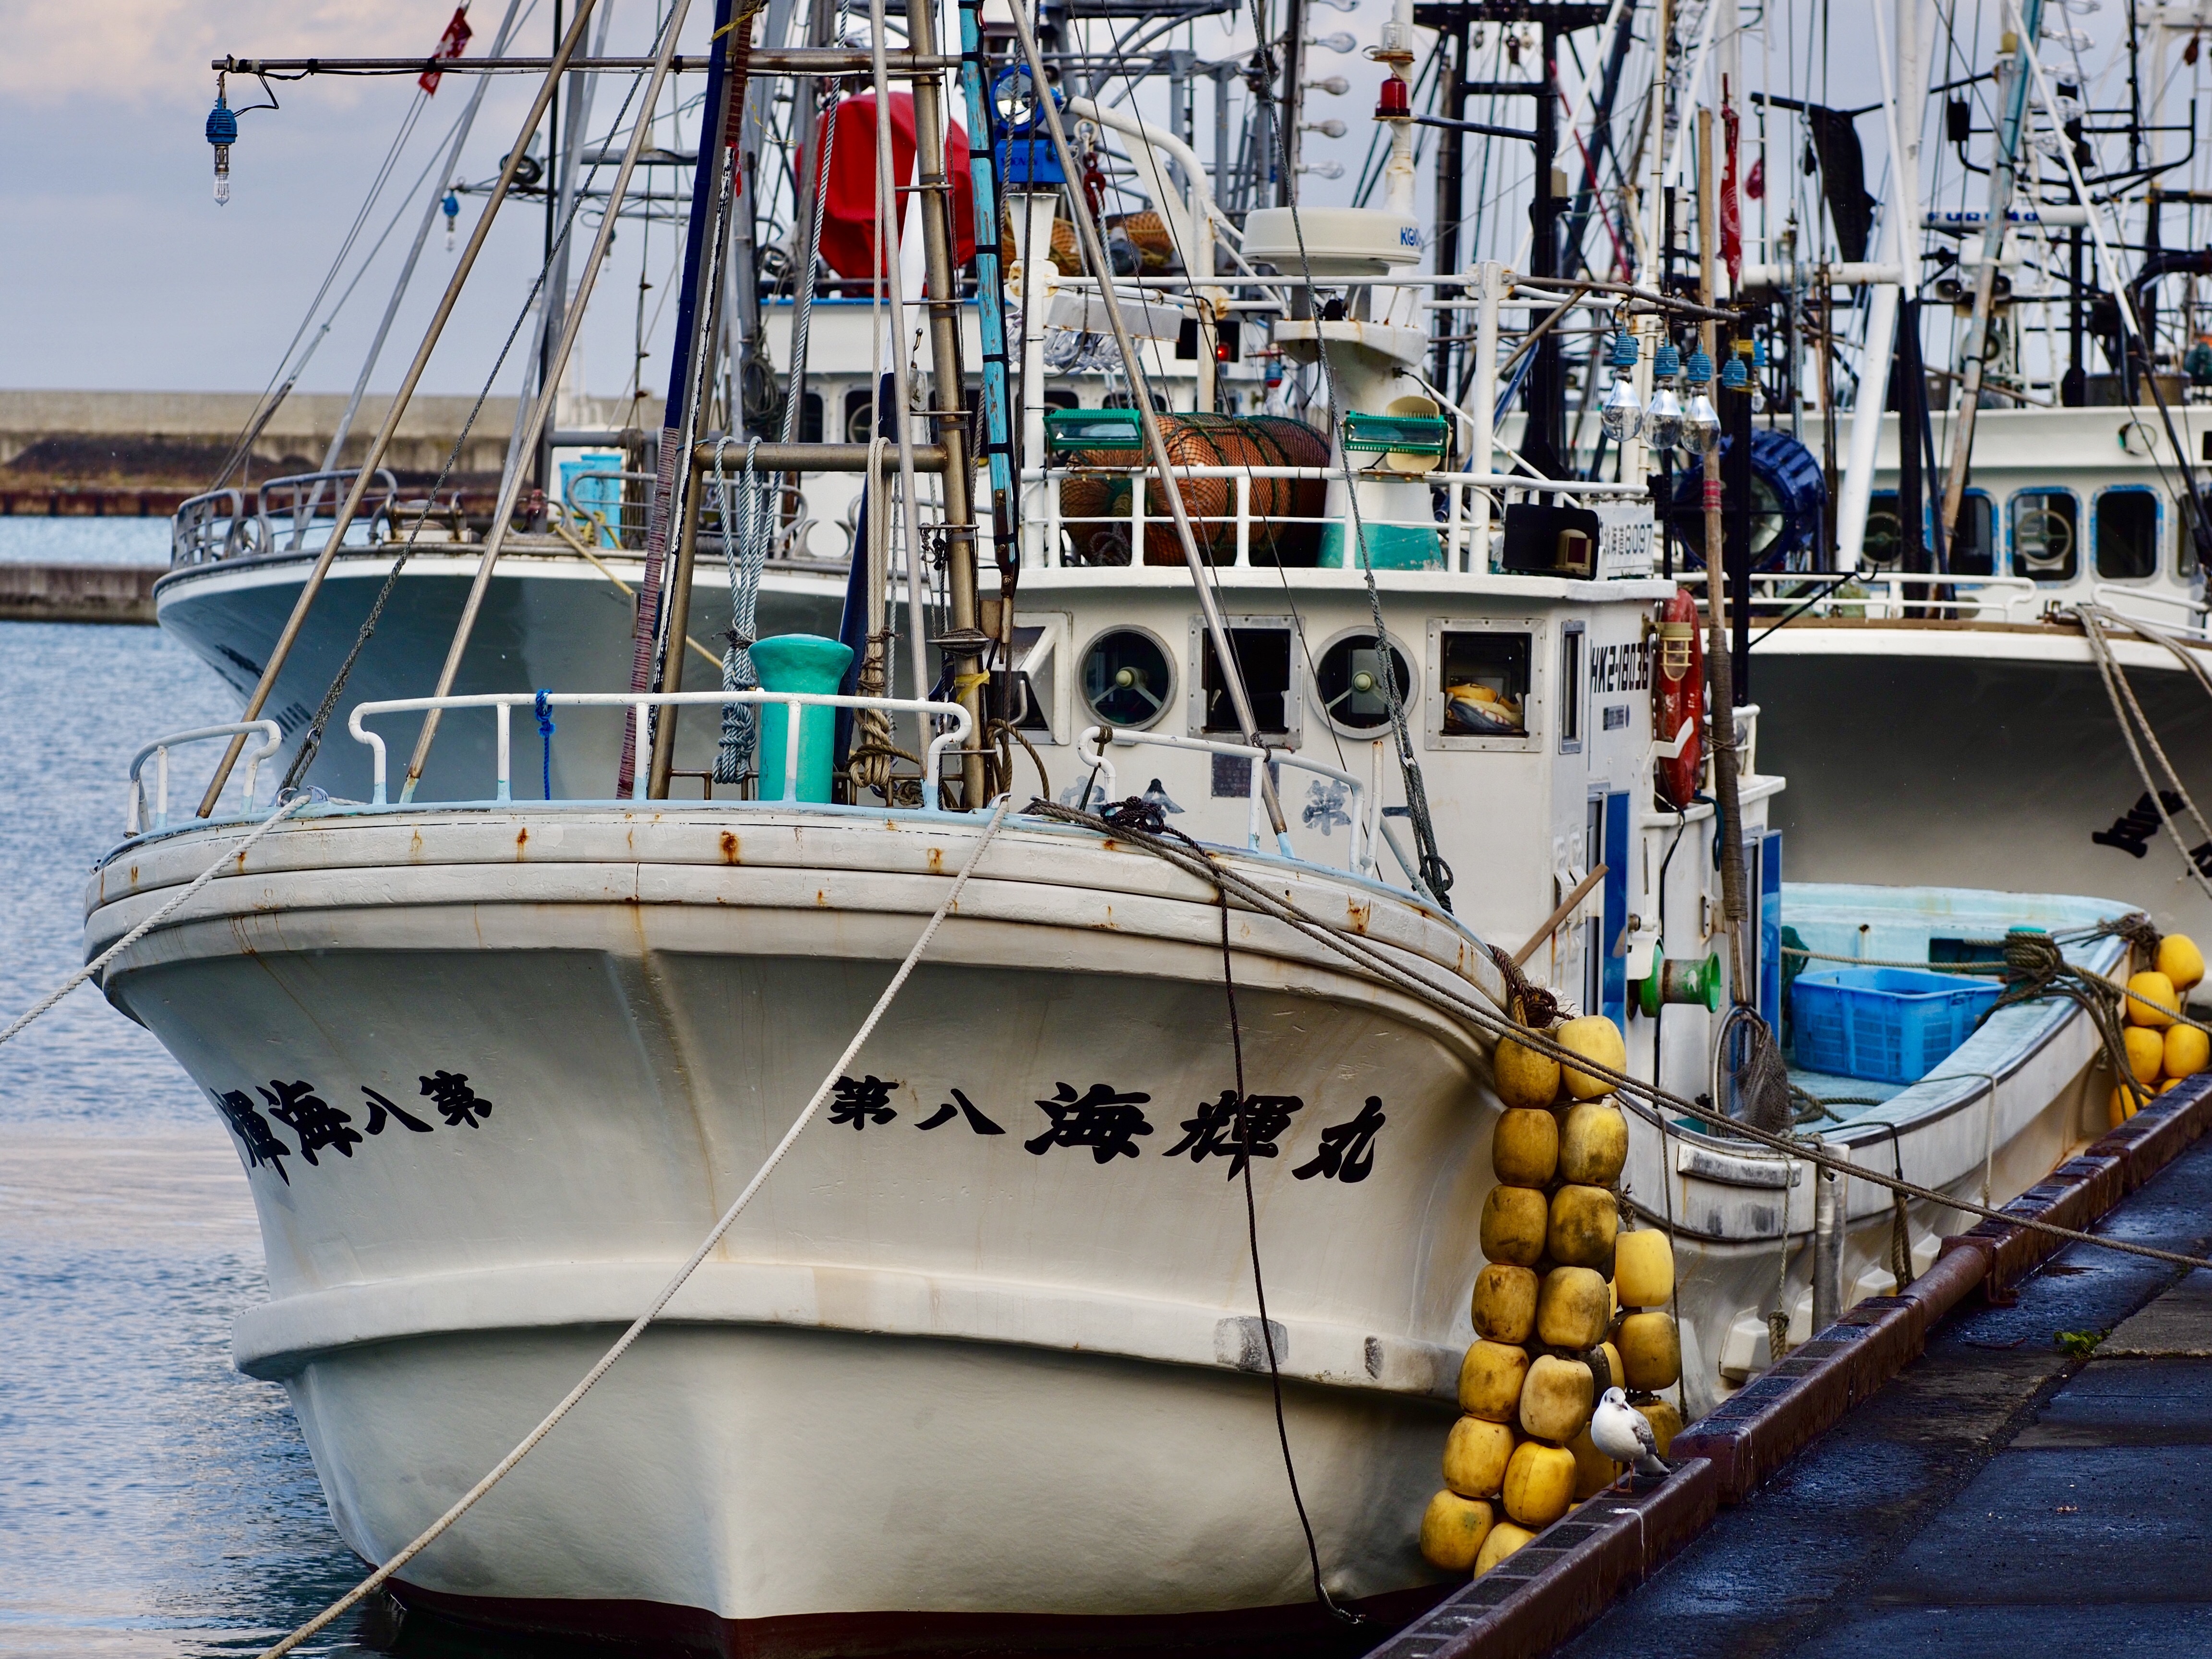
dock, boat, ship, vehicle, mast, yacht, harbor, marina, fishing boat, watercraft, hokkaido, fishing port, fishing vessel, freight transport